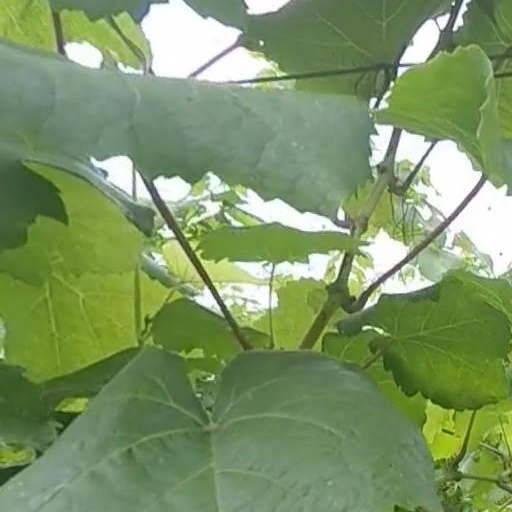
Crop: grape